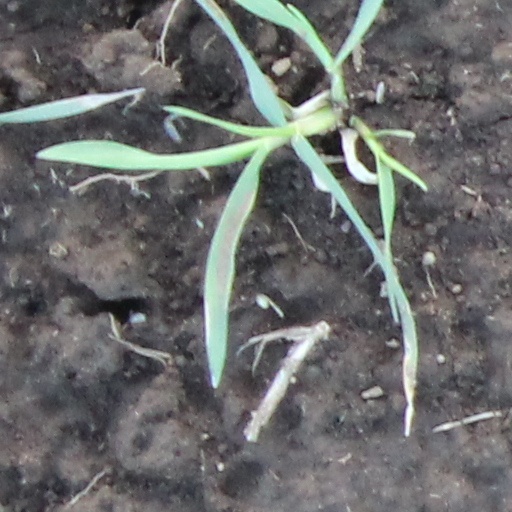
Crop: wheat